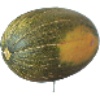
Label: Melon Piel de Sapo 1